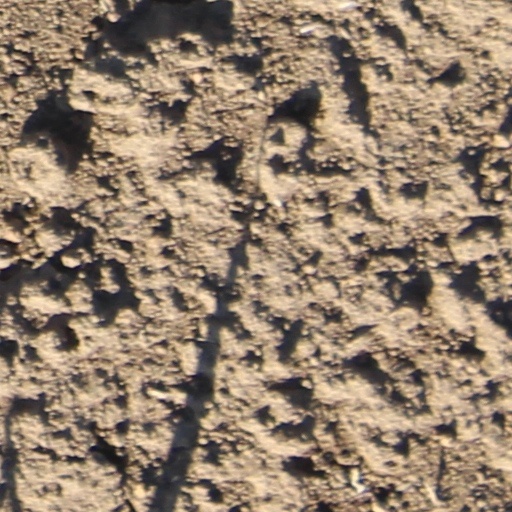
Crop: wheat